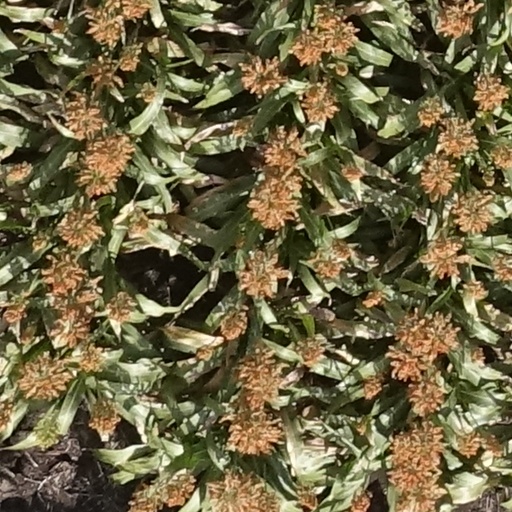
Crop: sorghum